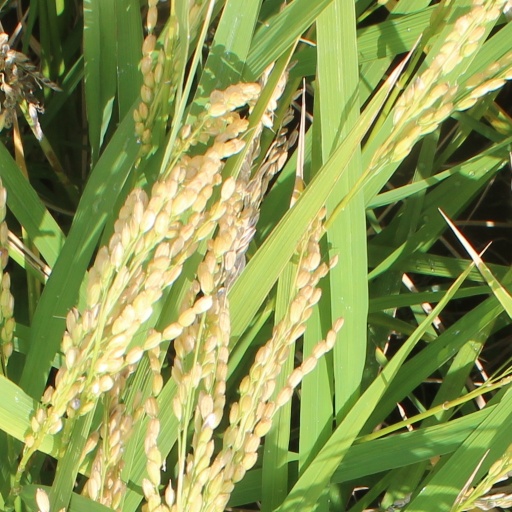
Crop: rice